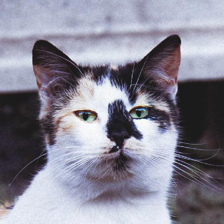
Label: animals